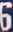
Number: 6